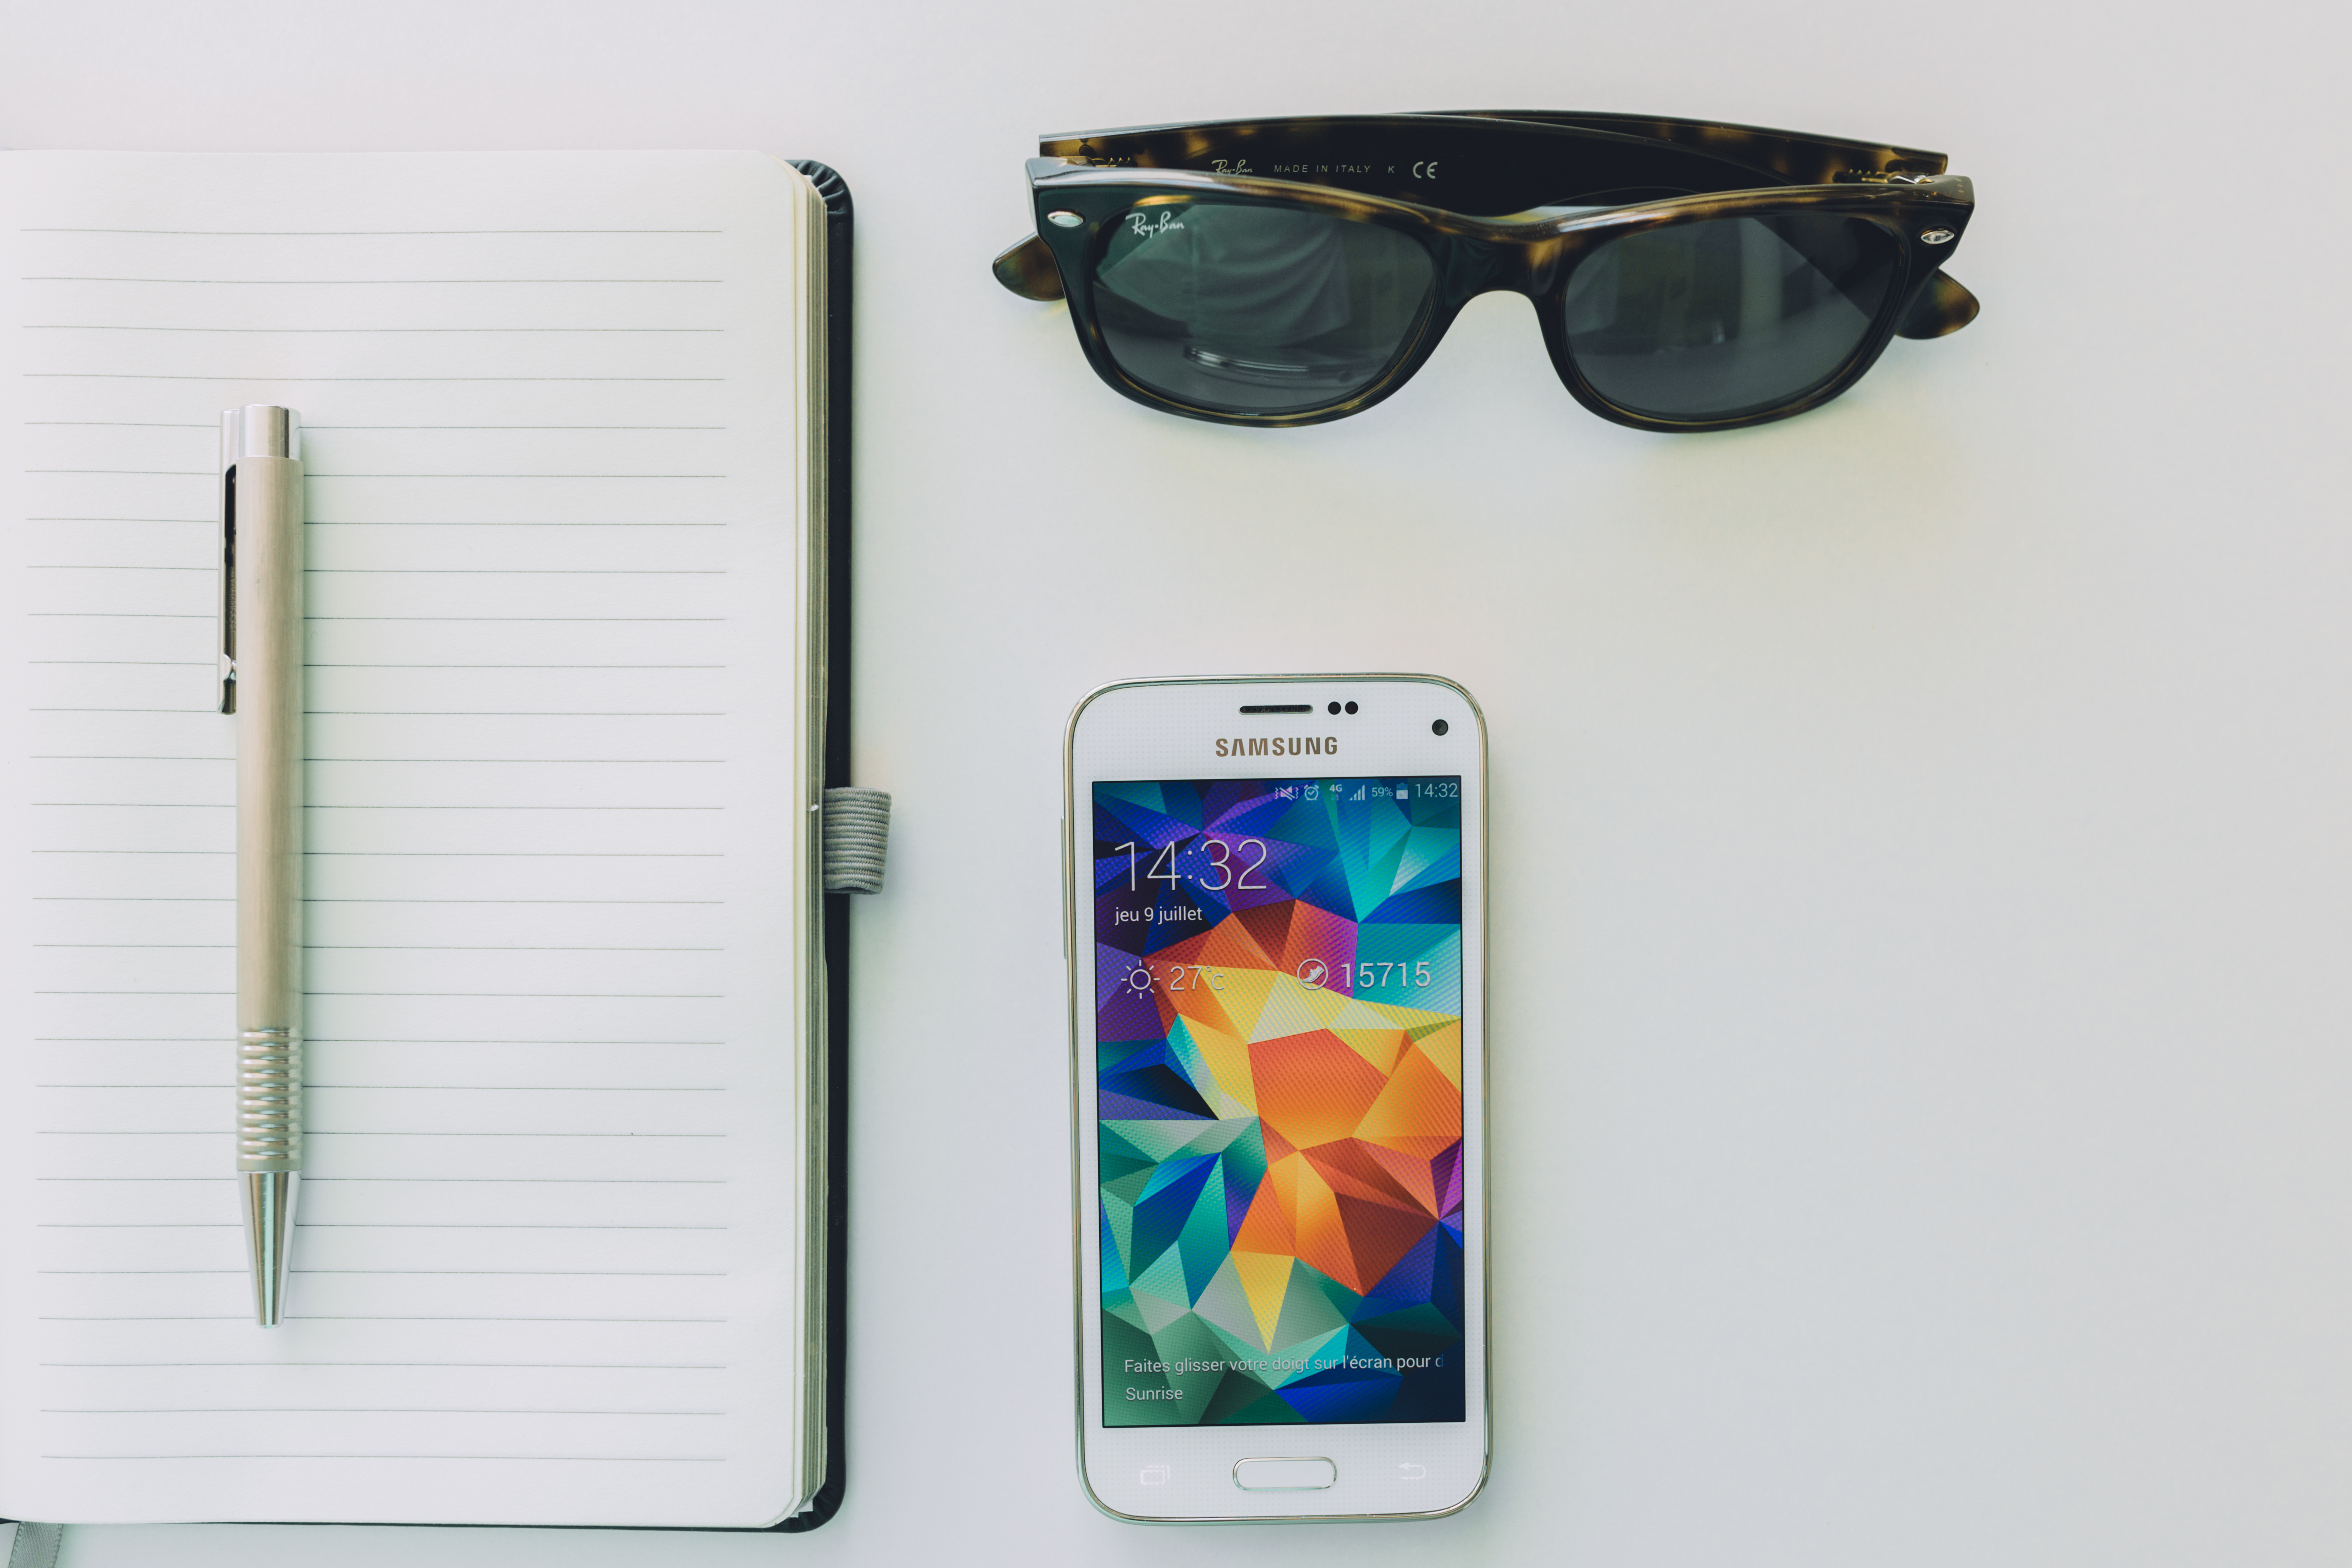
desk, notebook, smartphone, writing, technology, meeting, office, gadget, business, mobile phone, blogging, brand, product, tech, samsung, sunglasses, glasses, cellphone, freelance, notes, portable communications device, copy copywriting